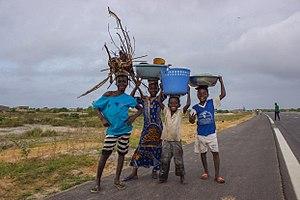
Le travail des enfants est la participation de personnes mineures à des activités à finalité économique et s’apparentant plus ou moins fortement à l’exercice d’une profession par un adulte. Au niveau international, l’Organisation internationale du travail le définit en comparant l’âge à la pénibilité de la tâche, du moins pour les enfants de plus de douze ans.